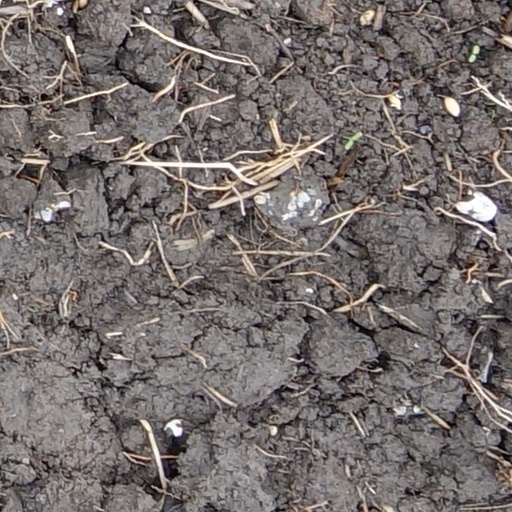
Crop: wheat